Isabella Rossellini

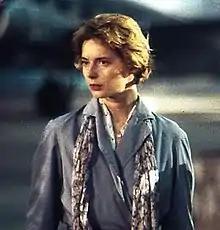
Rossellini on location at Tempelhof Airport in Berlin in 1992 to shoot some scenes for the film "The Innocent"

Rossellini made her film debut with a brief appearance as a nun opposite her mother in the 1976 film "A Matter of Time". Her first role was the 1979 film "Il Prato", and then in 1980 she appeared in Renzo Arbore's film "Il pap'occhio" with her then husband Martin Scorsese.